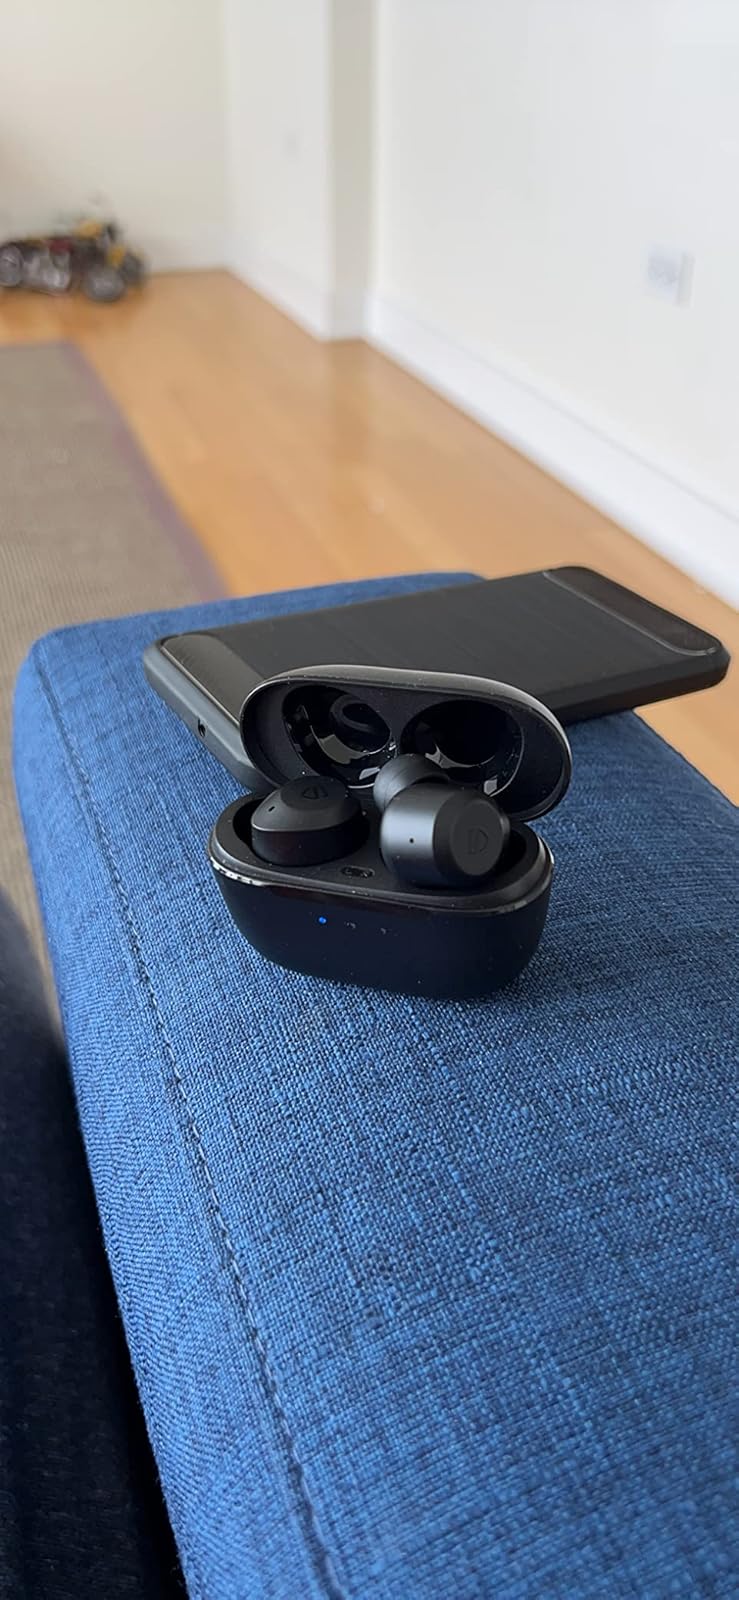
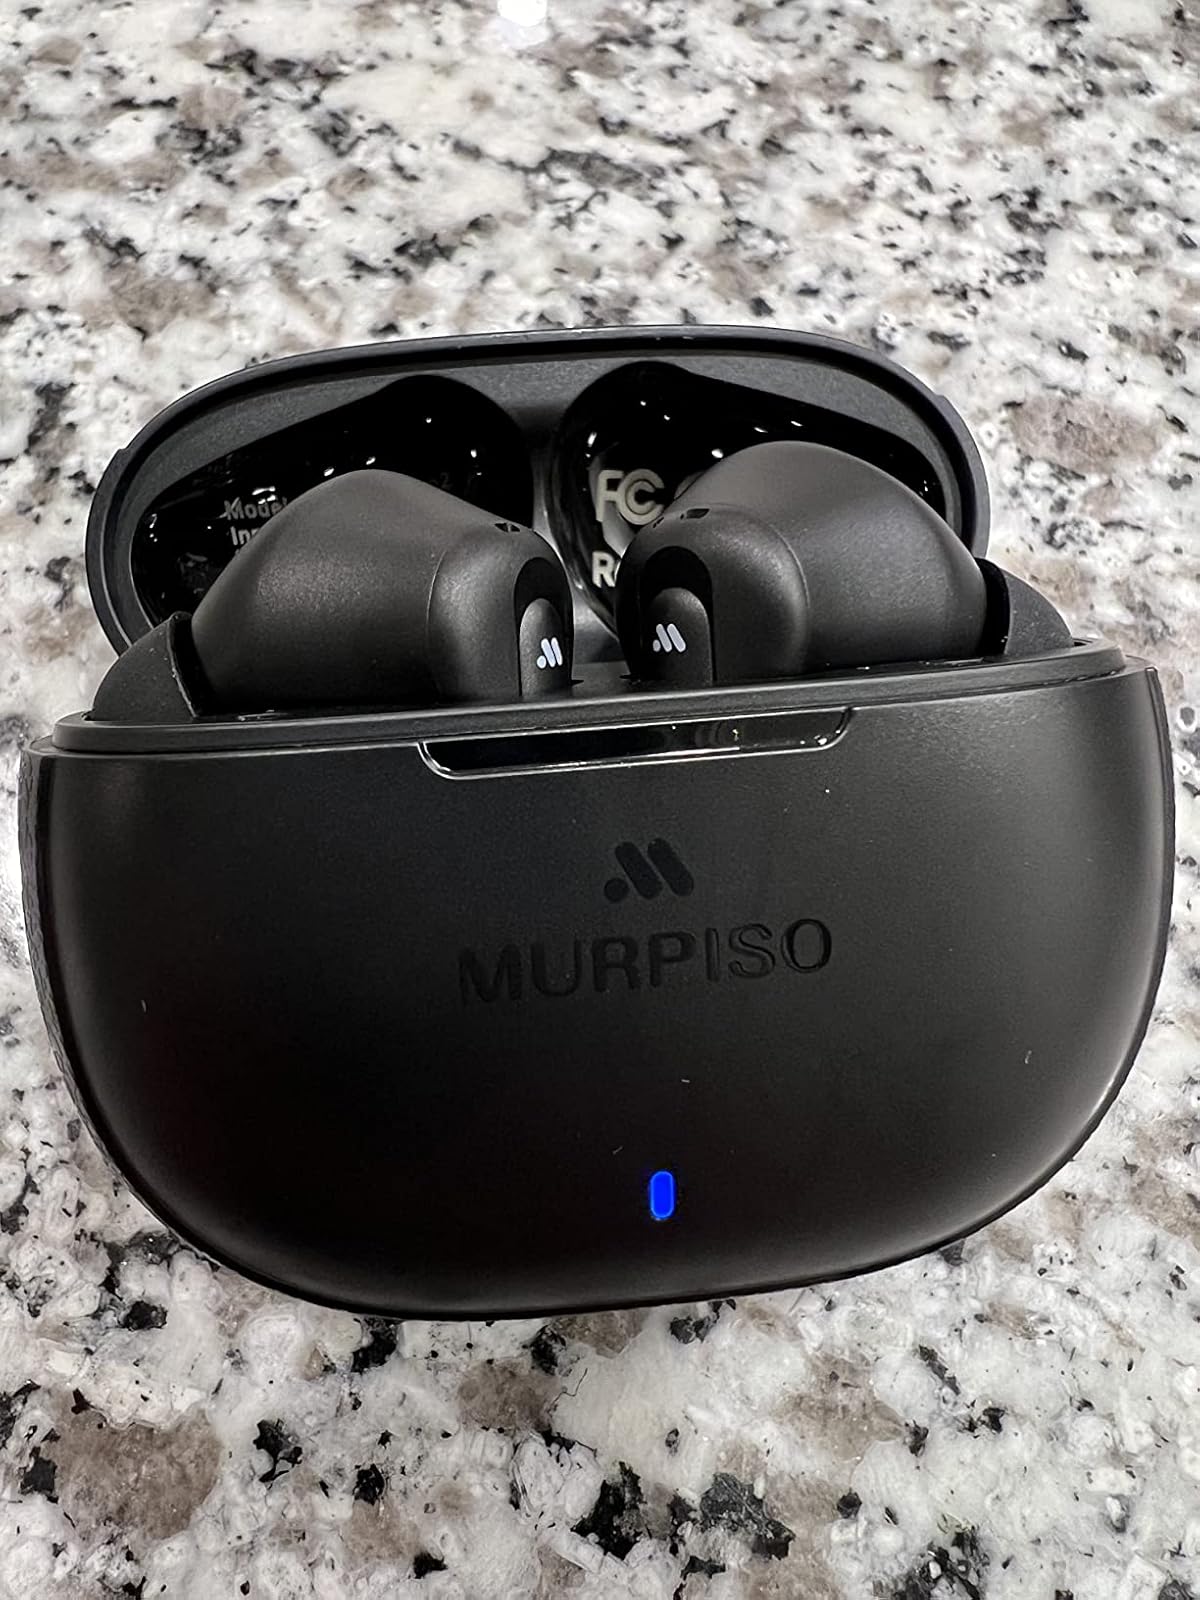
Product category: earbuds
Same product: no